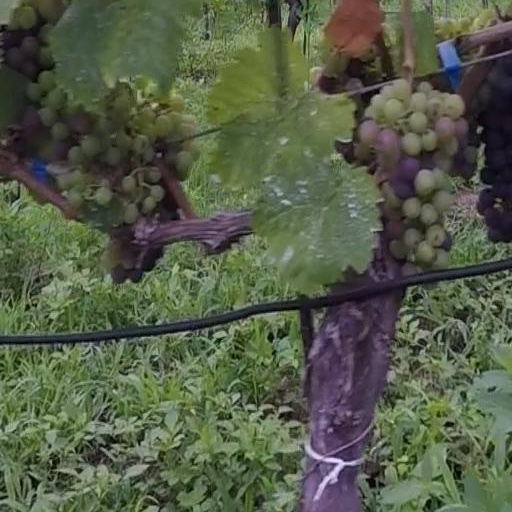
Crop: grape